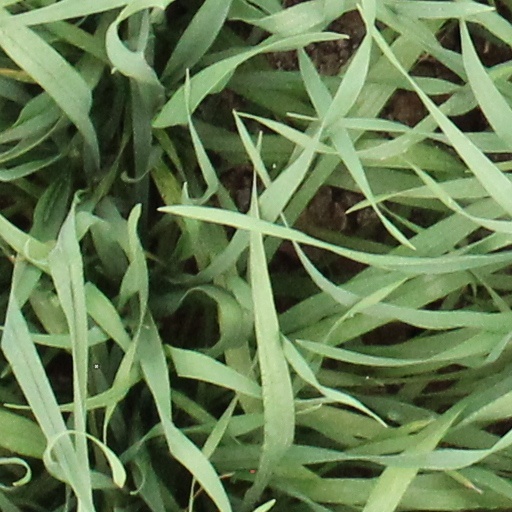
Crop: wheat